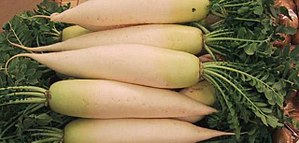
Kinaradise
Kinaradise fra supermarked i Japan.
Kinaradise fra supermarked i Japan.
Kinaradisen eller Japan-Ræddike er en grøntsag. Denne rodfrugt er lige så vigtig for kinesere og japanere, som gulerødder er for danskere.